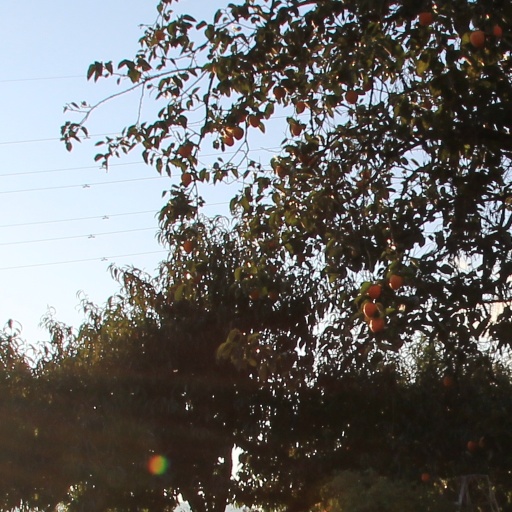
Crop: grape